Dave Baksh

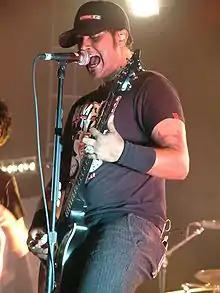
Baksh in 2003

Baksh joined Sum 41 as the third member in 1997, after Deryck Whibley and Steve Jocz formed the band in the summer of 1996. In addition to being the lead guitarist, Baksh also provided backing vocals. Baksh also goes by the names "Dave Brownsound" and "Hot Chocolate", playing off of his Indian heritage and brown sound, the name Eddie Van Halen coined for his own guitar tone. He has stated his favorite Sum 41 songs are "Mr. Amsterdam," "Machine Gun," "Pain for Pleasure," and "The Bitter End", and his least favorite to play with the band is "Pieces". Baksh went by the name Pleasure in Sum 41's alter-ego heavy metal band Pain For Pleasure, where the members of Sum 41 would parody a 1980s metal band. He played lead guitar on the band's debut EP titled "Half Hour of Power" (2000), and on the albums "All Killer No Filler" (2001), "Does This Look Infected?" (2002), and "Chuck" (2004), before leaving the band in 2006.